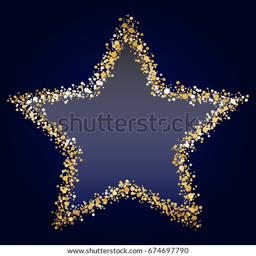
gold star on a blue background